Lloret de Mar

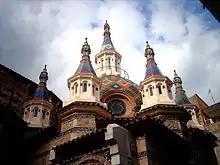
Church of Sant Romà

Architects such as Enric Monserdà, Bonaventura Conill and Puig i Cadafalch built modernist buildings including the Sanctuary of Sant Pere del Bosc with the small chapel of Mare de Déu de Gràcia (Our Lady of Grace), or the chapel of the Baptistery and the chapel of the Santíssim Sagrament (Holiest Sacrament), both of which belong to the church of Sant Romà, and, last of all, the pantheon of the Costa Macià family, one of the most complex and sumptuous modernist structures in Lloret de Mar cemetery.